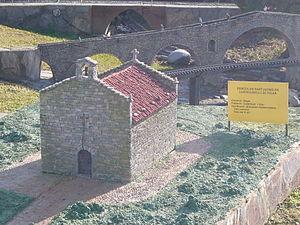
Catalunya en Miniatura est un parc de miniatures ouvert en 1983 à Torrelles de Llobregat, à 17 km de Barcelone. D'une superficie de 60 000 mètres carrés dont 35 000 mètres carrés dédiés aux maquettes, il s'agit d'un des plus grands parcs miniatures. Il présente des modèles réduits de 147 ouvrages de l'architecture calatane et majorcaine, dont les œuvres d'Antoni Gaudí.